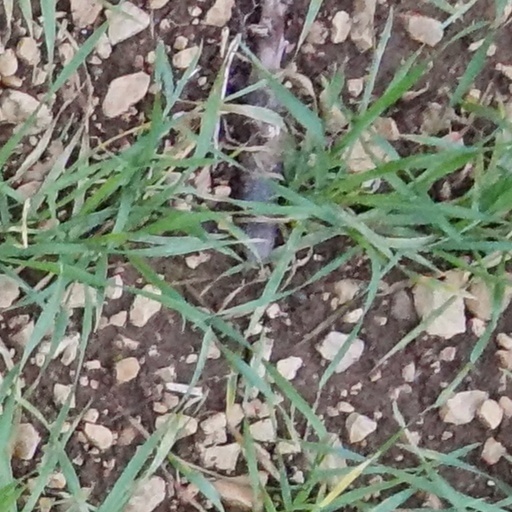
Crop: wheat